Farina, South Australia

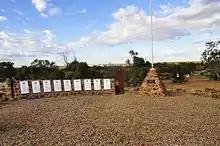
Farina war memorial

During World War II, 35 men born in Farina enlisted. Of those, nine served in the Royal Australian Air Force. The first man enlisted on 18 October 1939 and the last man on 15 March 1945. The youngest was 18 when he enlisted and the oldest was 45. Three men were killed in action and a fourth died during his service in the army. The last Farina man was discharged in October 1948.